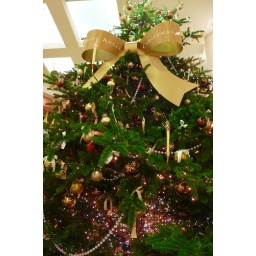
Typical Christmas tree. It was put in the middle of the ground floor of a big department store.@Tokyo